A Coruña

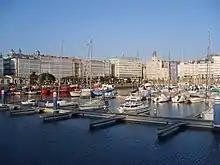
Harbour of A Coruña

From 1983 to 2006, the mayor of the city was Francisco Vázquez Vázquez (PSOE), and the city became devoted to services, but he also was criticised because of his being openly against Galician nationalism, favouring the already established Castillian-Spanish social dominance and extending the equally deep-rooted prejudice against Galician language and cultural expression. Another downside's of Mr Vazquez legacy would be his town-planning policies, with big-money pharaoh-like projects with little social impact (shopping centres, Millennium obelisk, etc.). However, on a positive note Mr Vazquez's 23 year-long mandate saw the European-funded Maritime Promenade and the city's Scientific Museums (Casa das Ciencias-Planetario-, Casa dos Peixes-Aquarium and Casa do Home-Domus).